Ondskapt

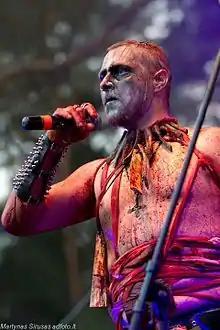

Ondskapt (Swedish for "created of evil") was a Swedish black metal band. They have previously shared members with other Swedish metal projects such as IXXI and Shining.